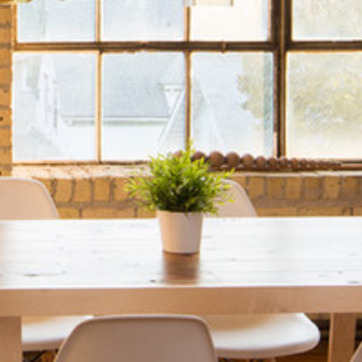
Material: foliage